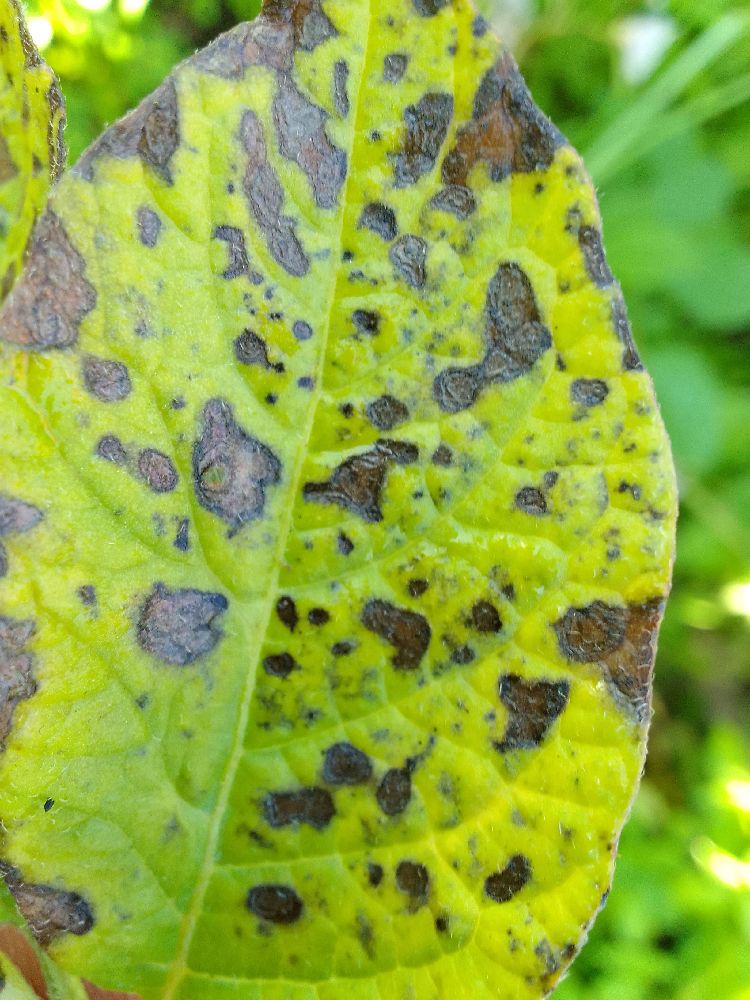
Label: Early blight